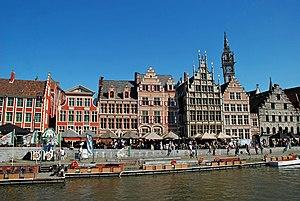
Belgique - Gand - Graslei
La Maison De Beerie est une maison classée de style baroque classicisant située au centre de la ville de Gand, dans la province de Flandre-Orientale en Belgique.